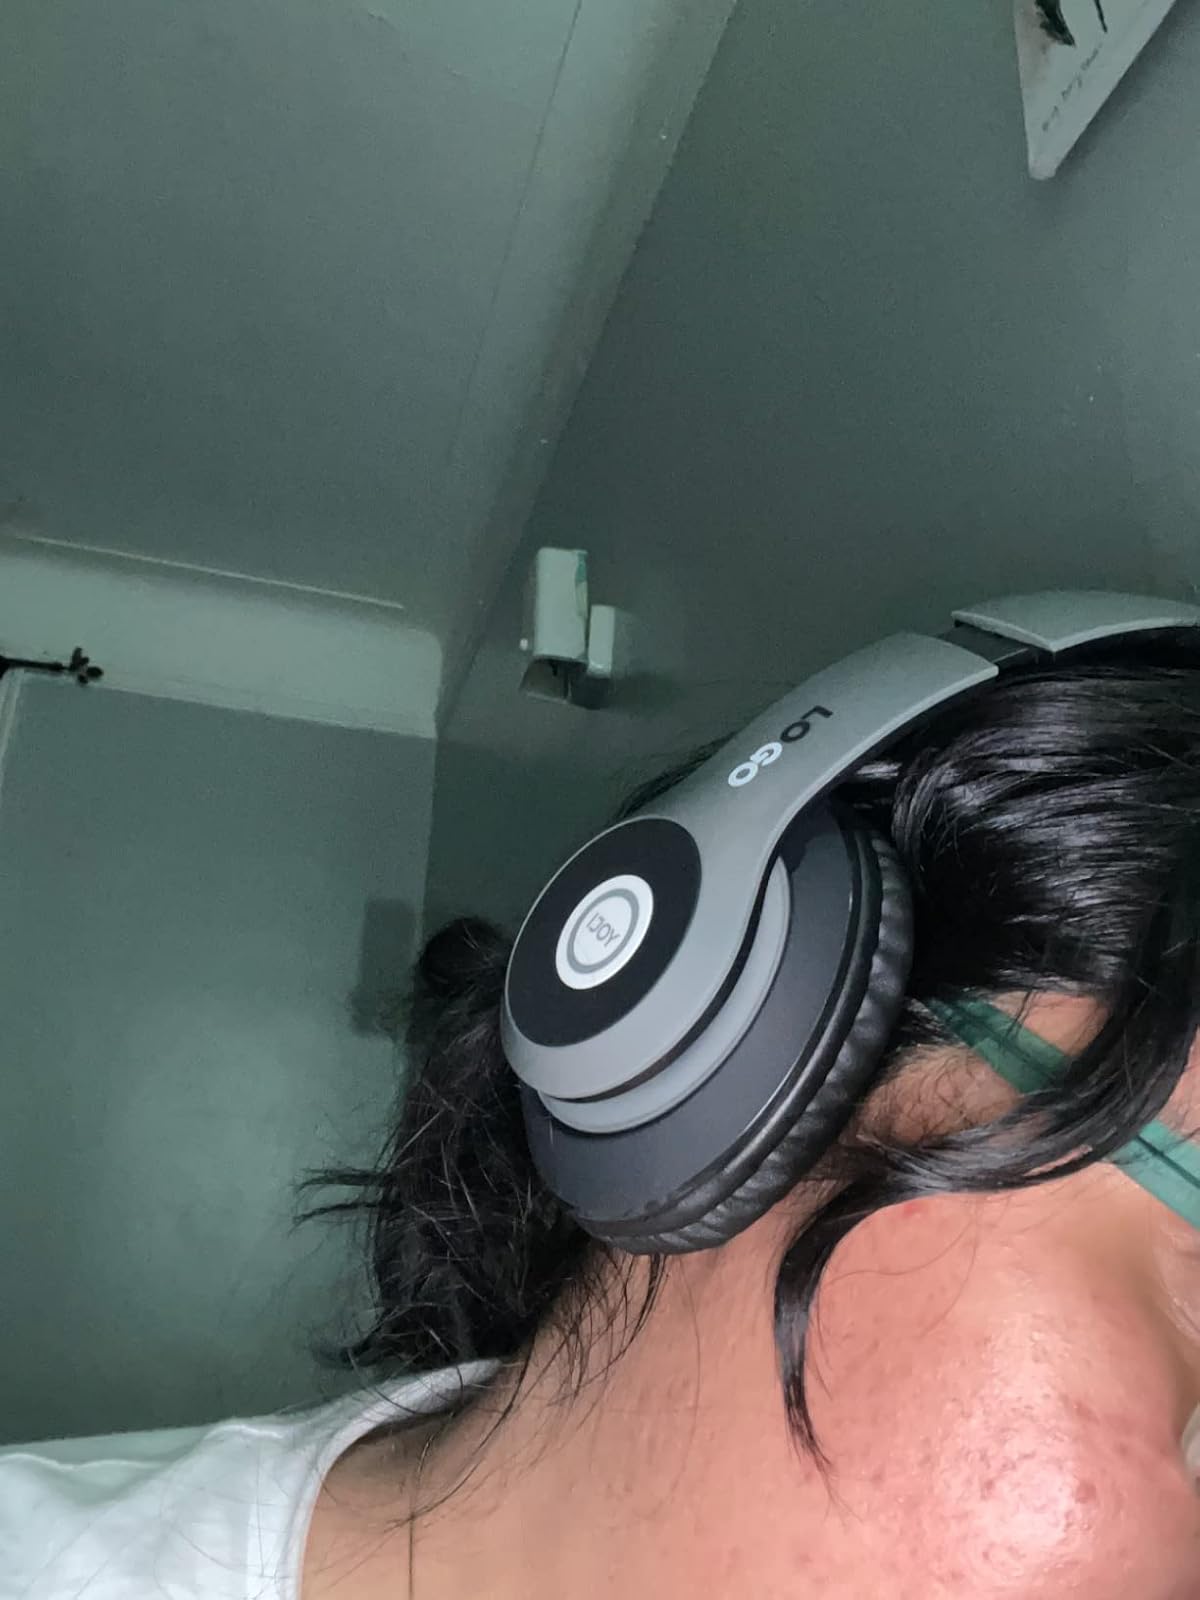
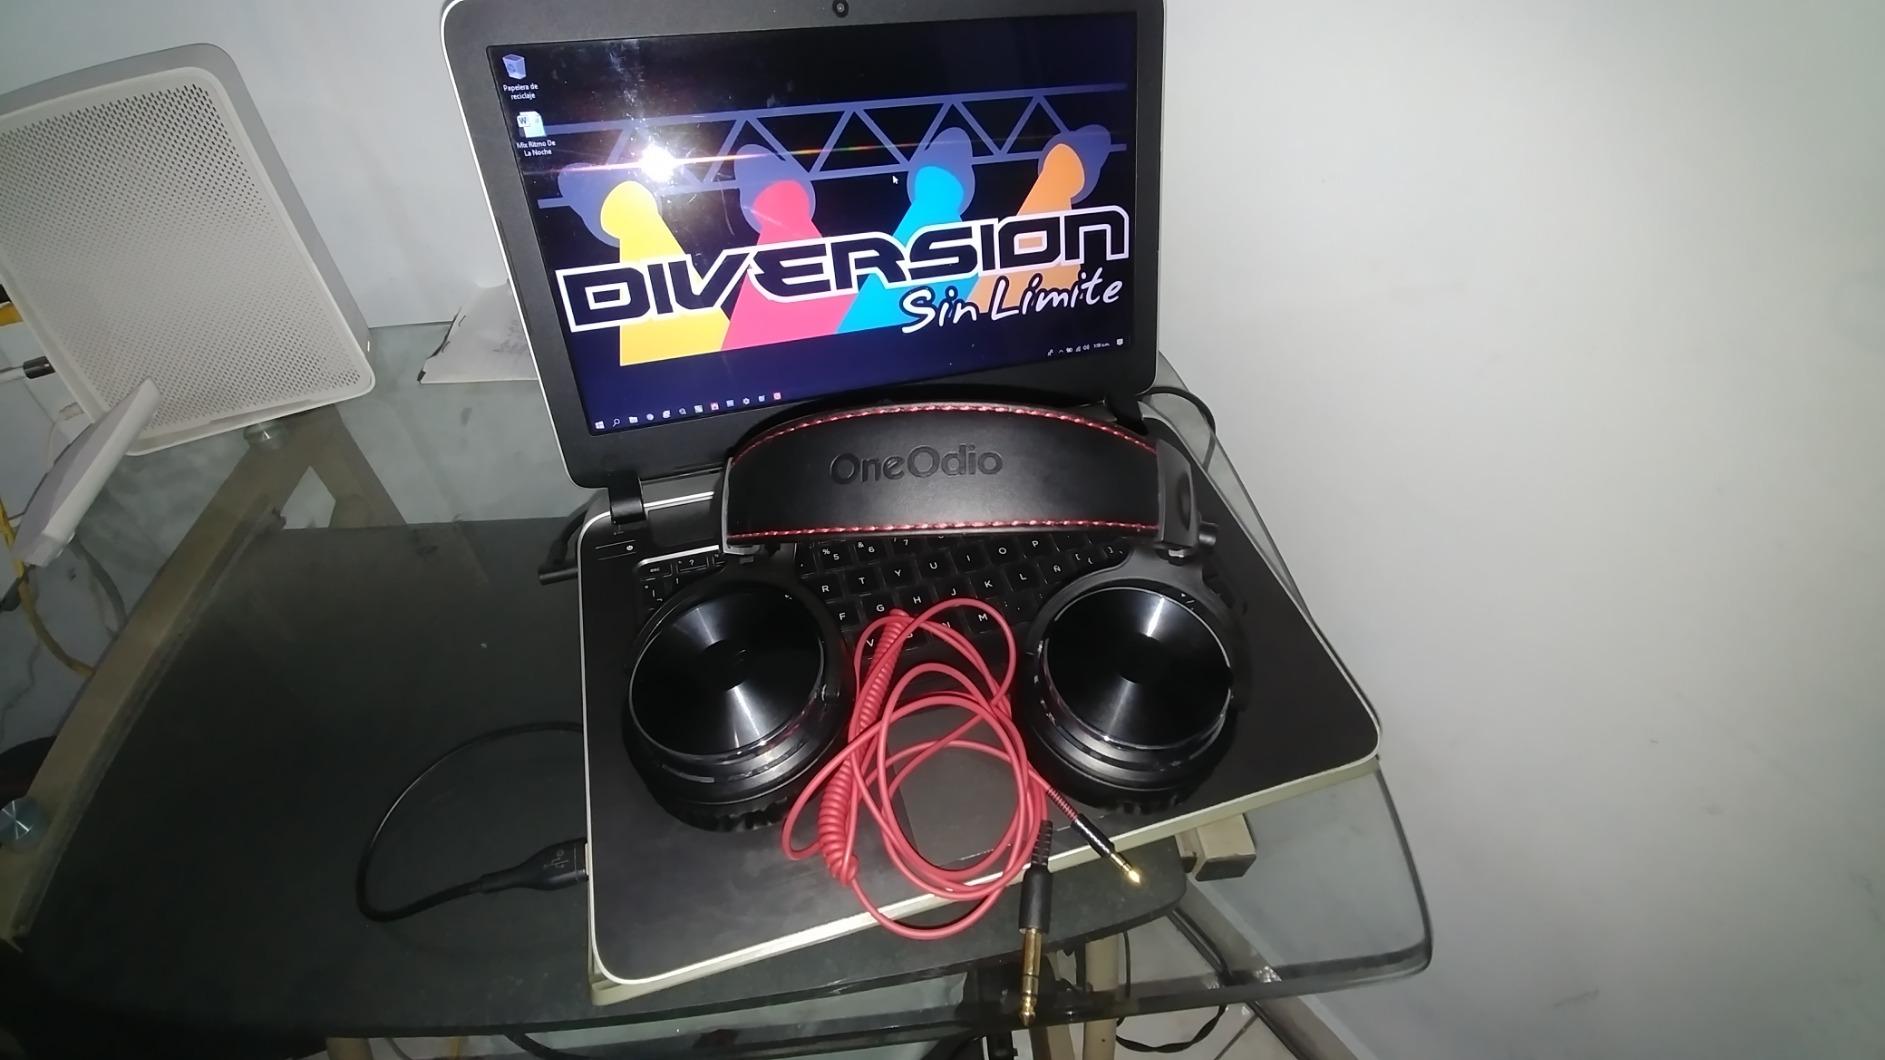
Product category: headphones
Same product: no